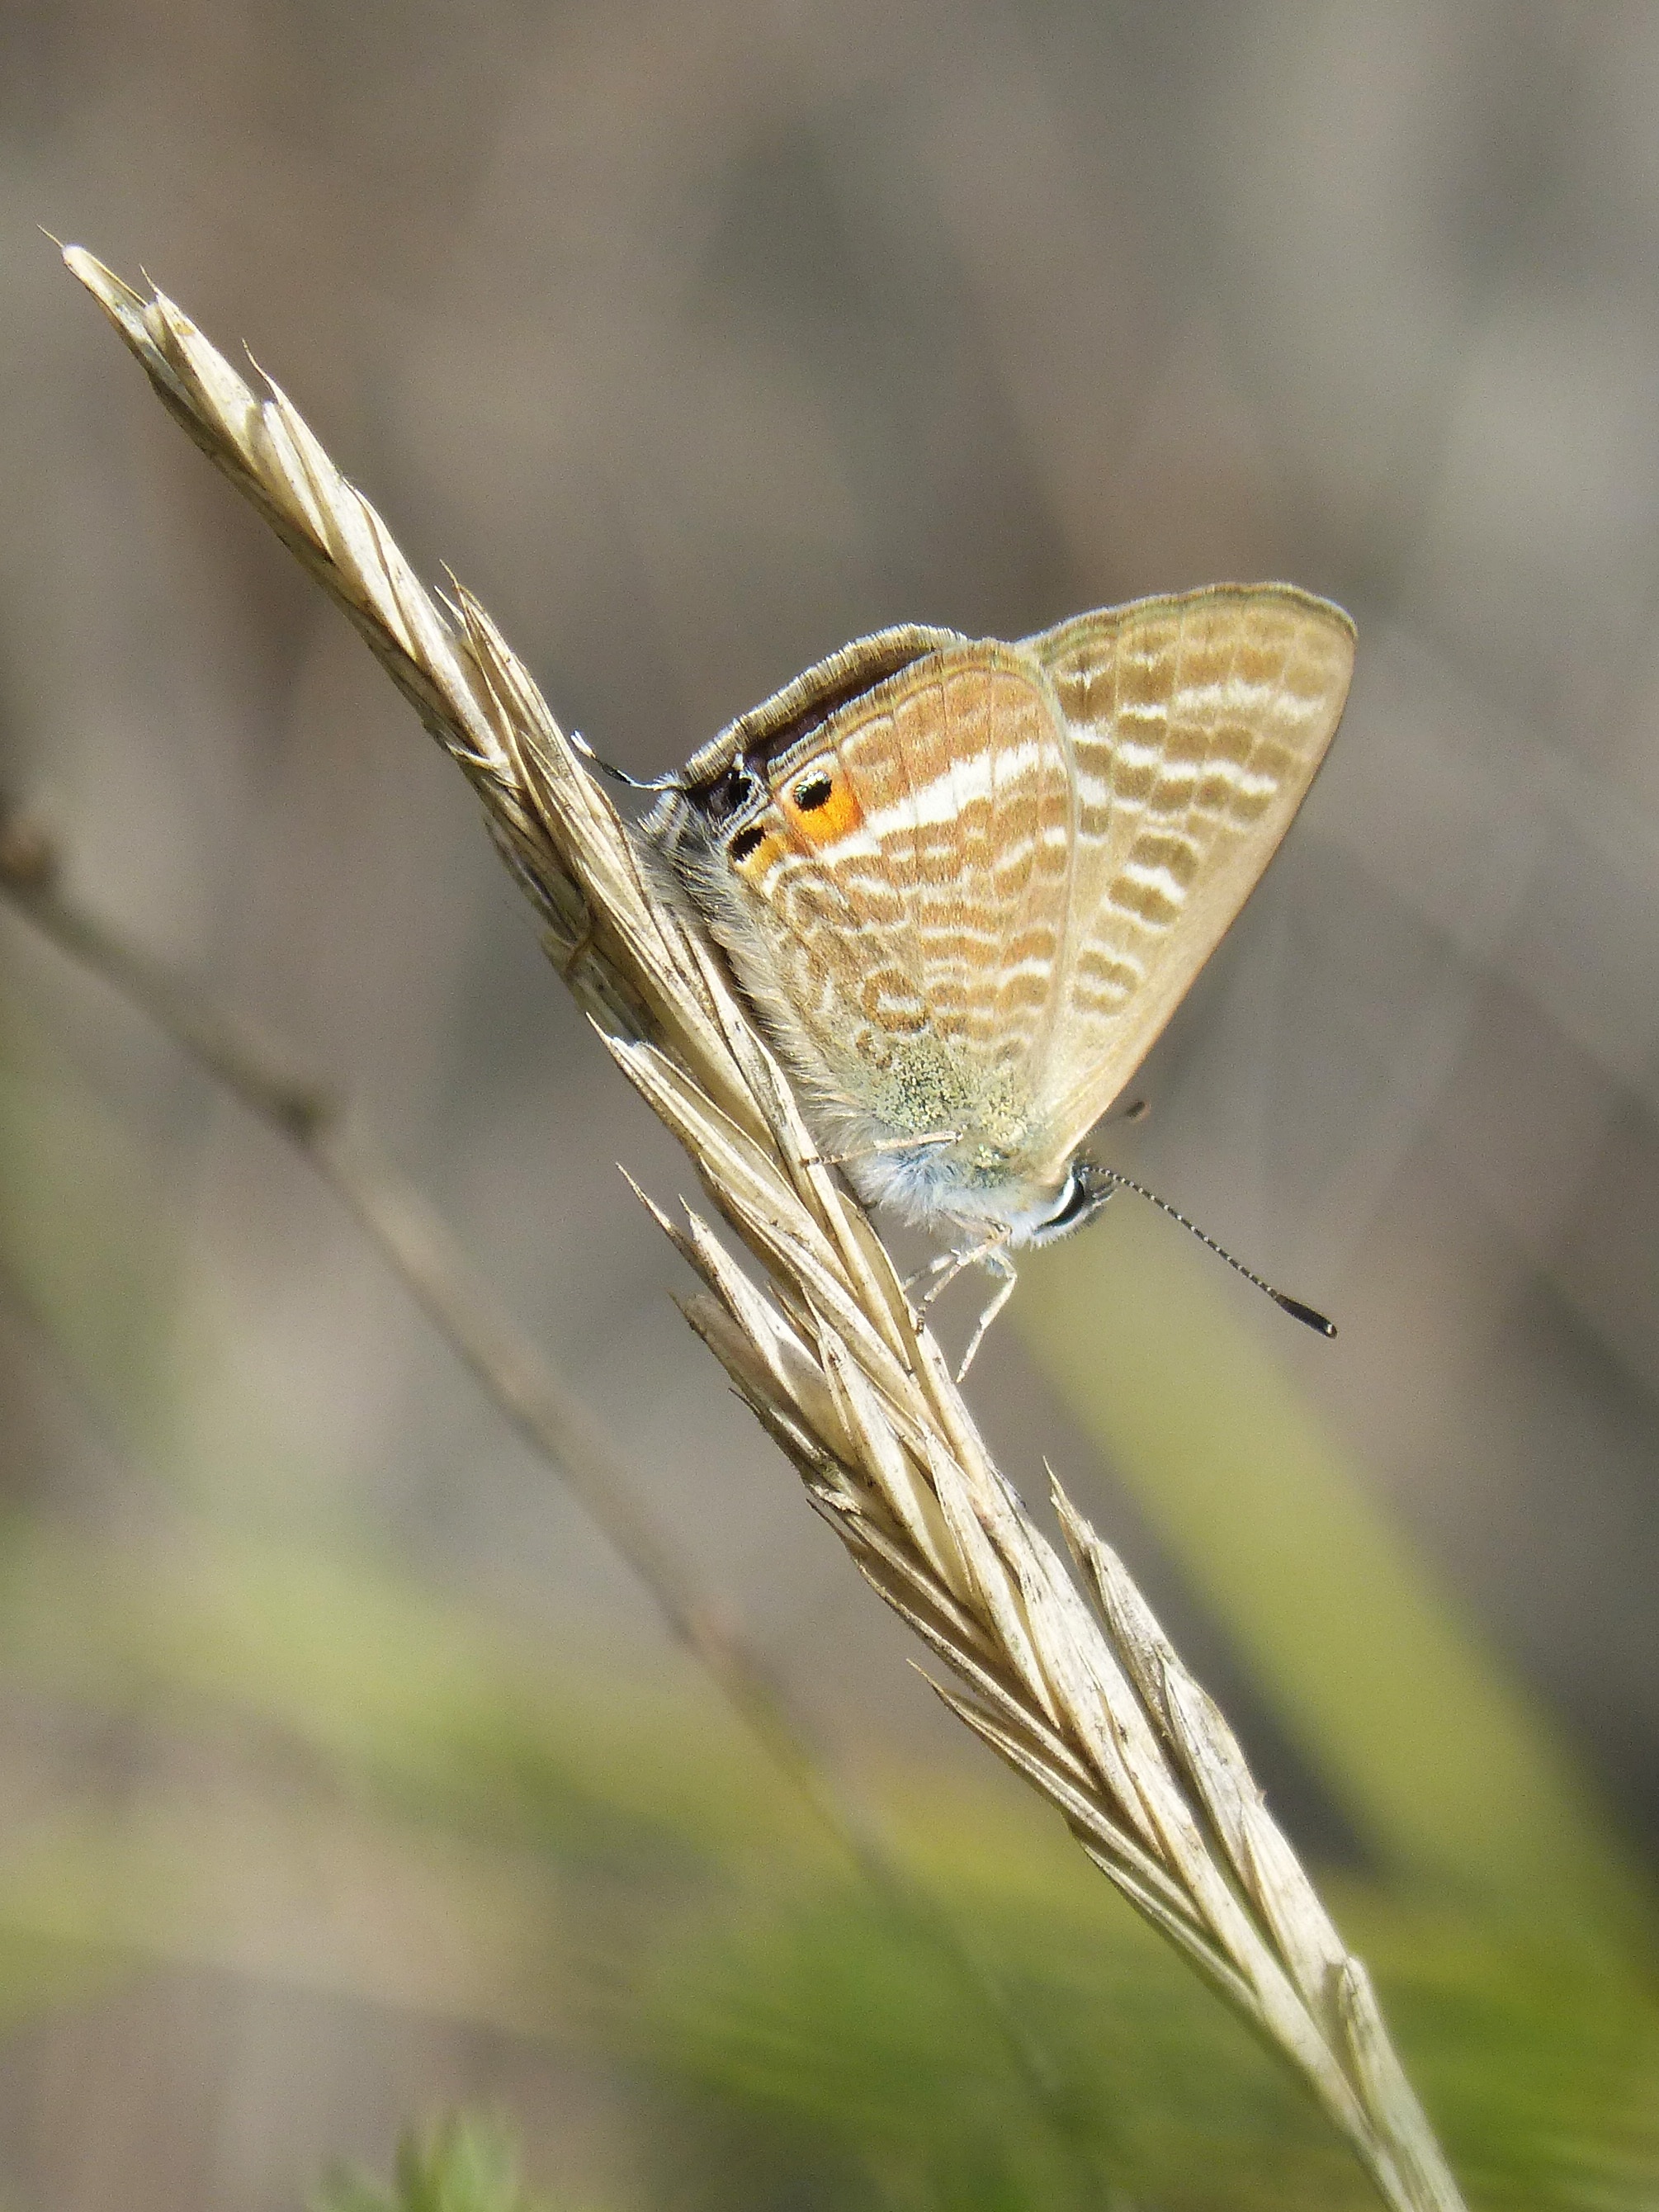
nature, wing, wildlife, insect, butterfly, fauna, invertebrate, close up, nectar, macro photography, teenindusega boeticus, blaveta dels guisantes, lepidopteran, moths and butterflies, lycaenid, net winged insects